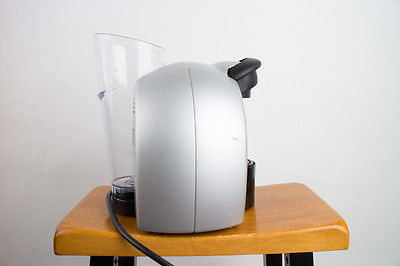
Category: coffee maker